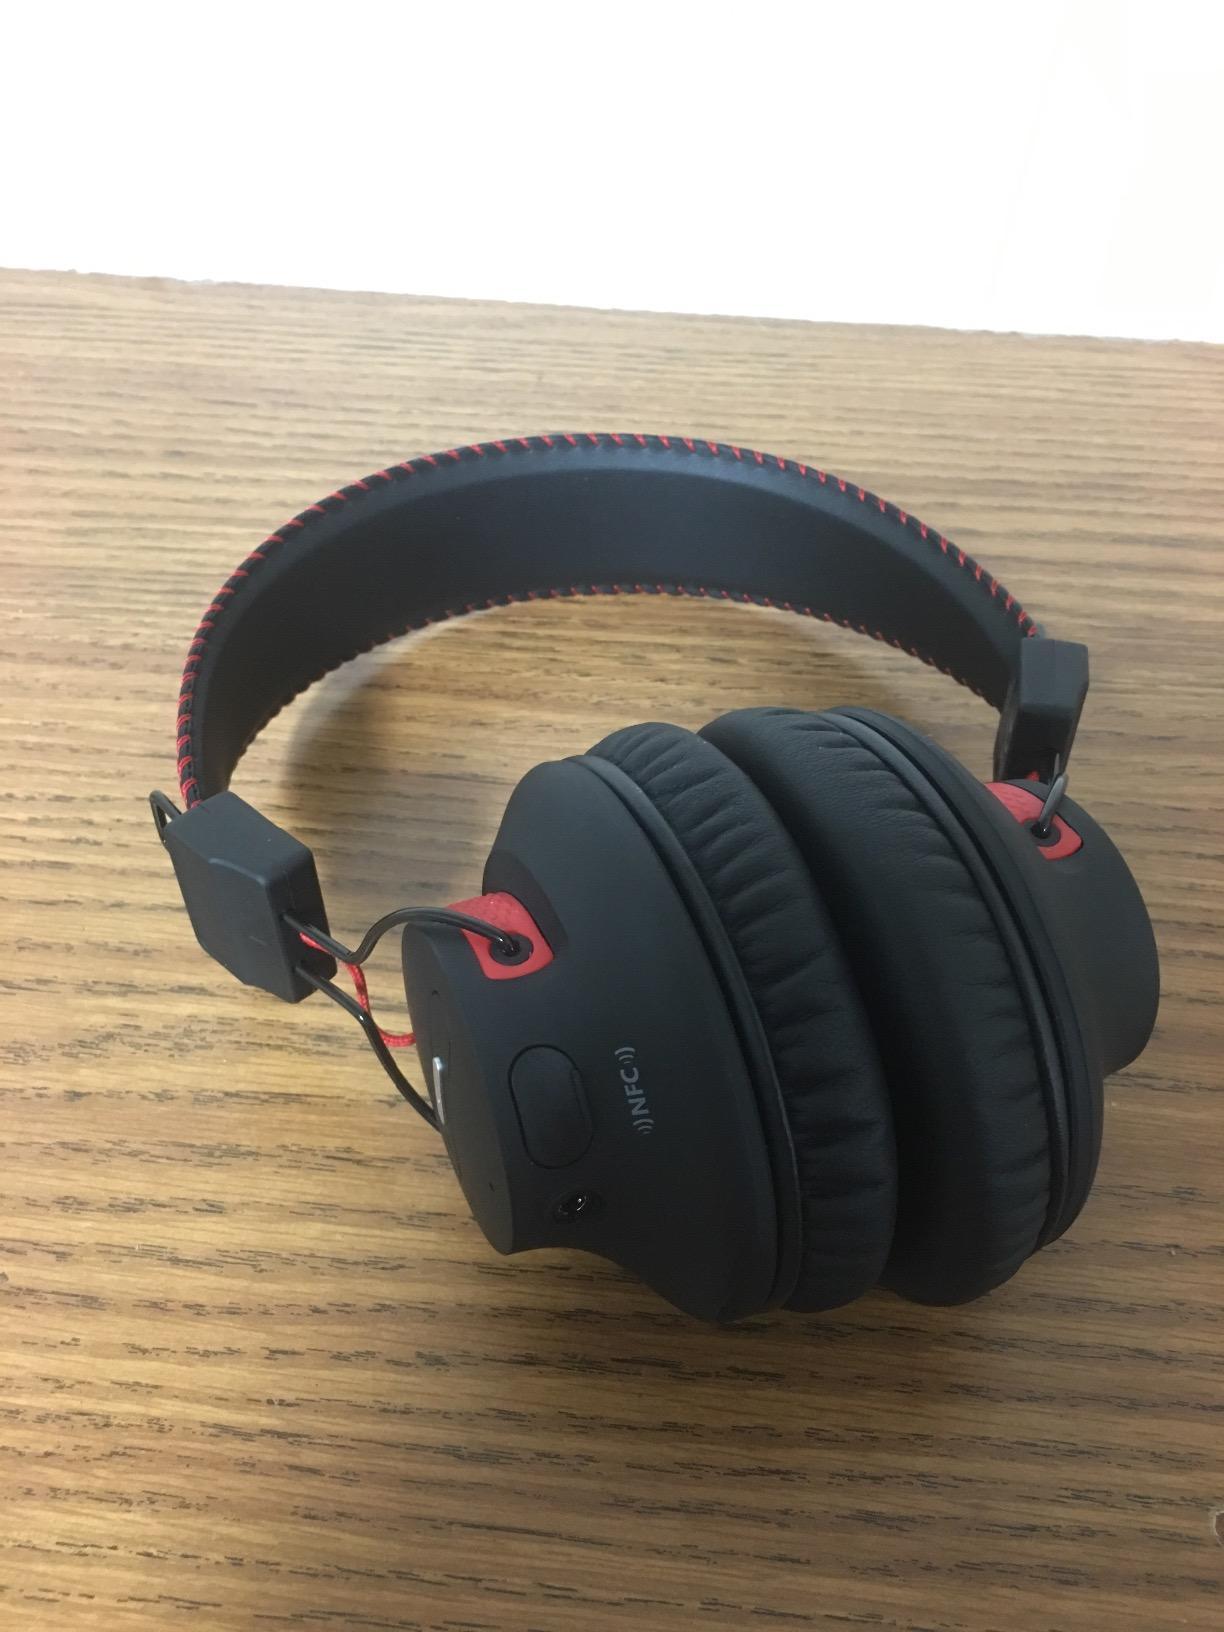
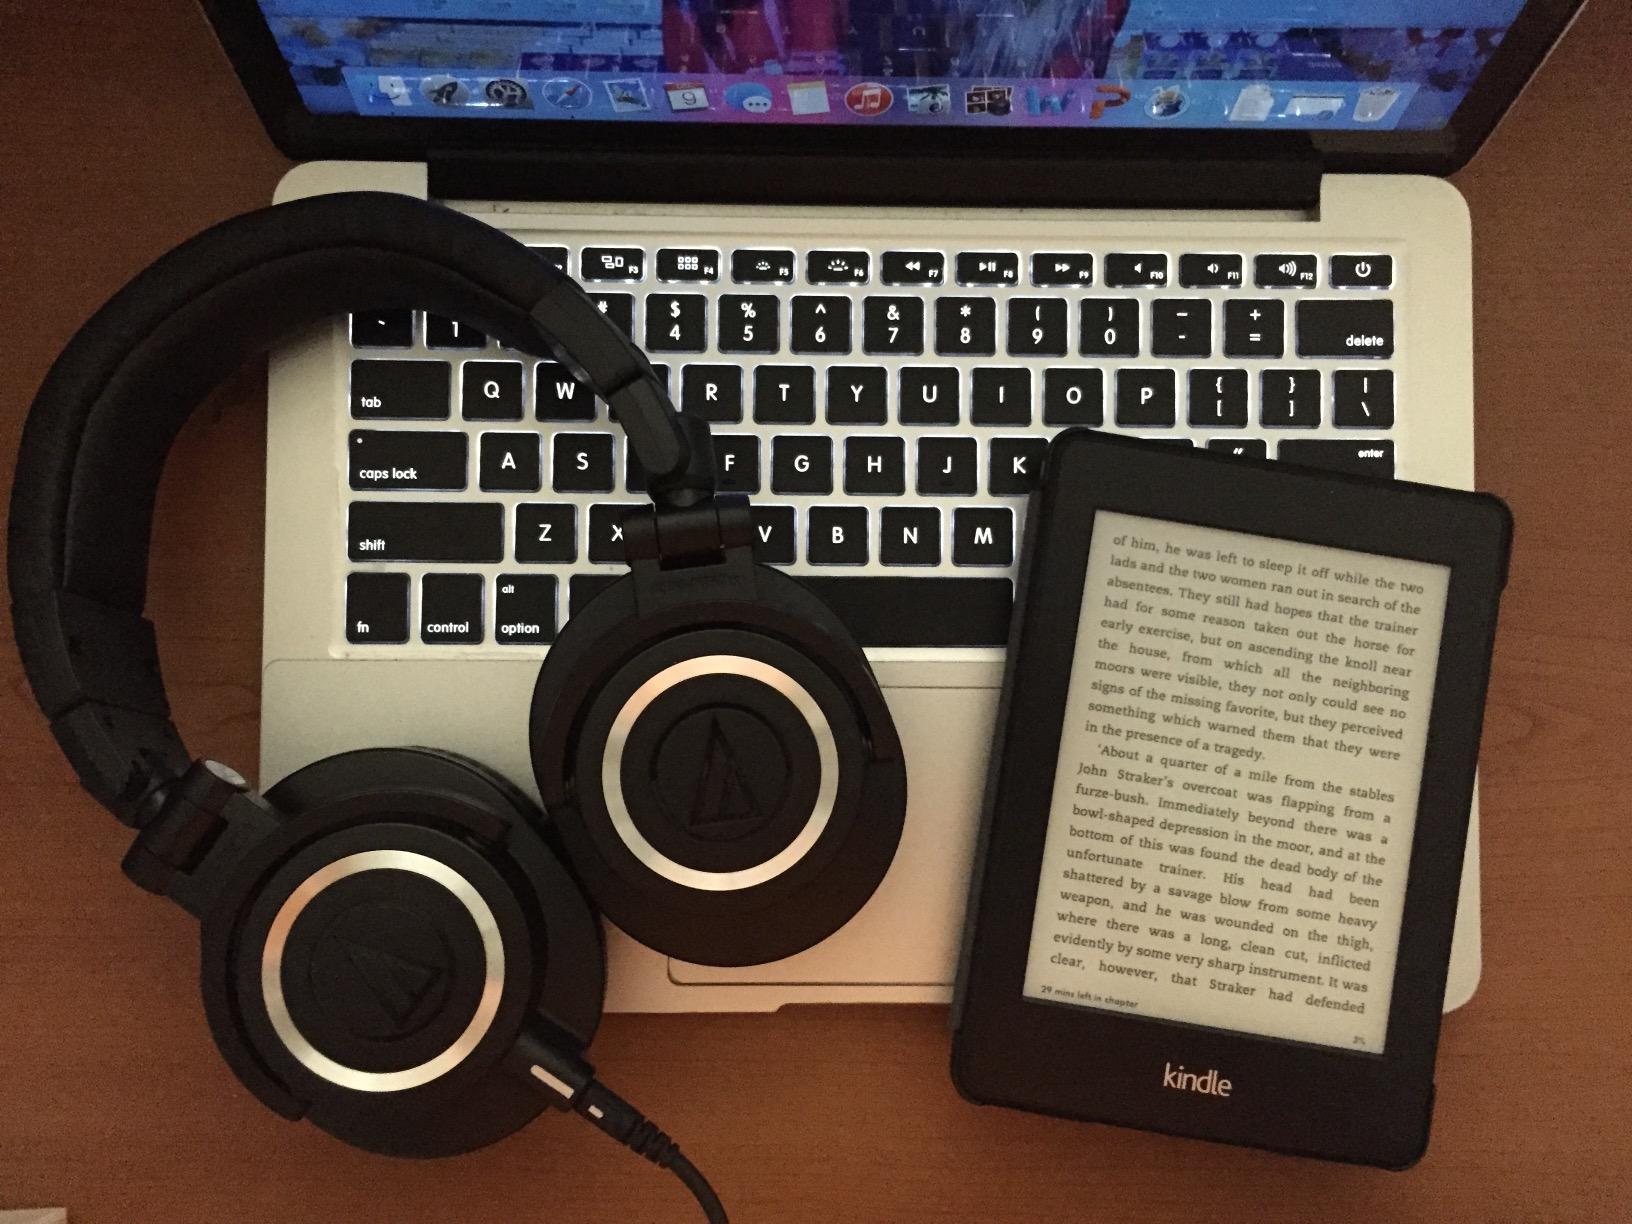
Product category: headphones
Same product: no